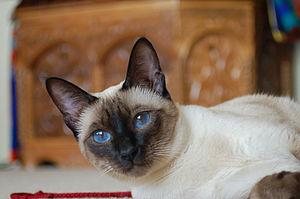
Le thaï est une race de chat originaire de Thaïlande. Ce chat de taille moyenne est caractérisé par son physique du siamois traditionnel ou ancien type.